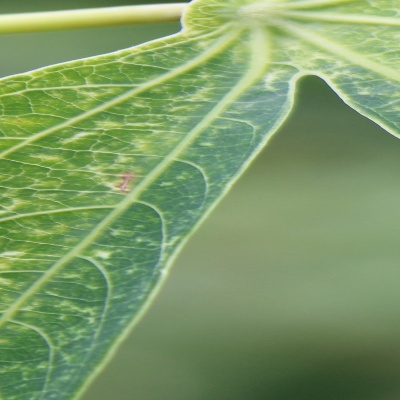
Crop: Cassava
Condition: green mite